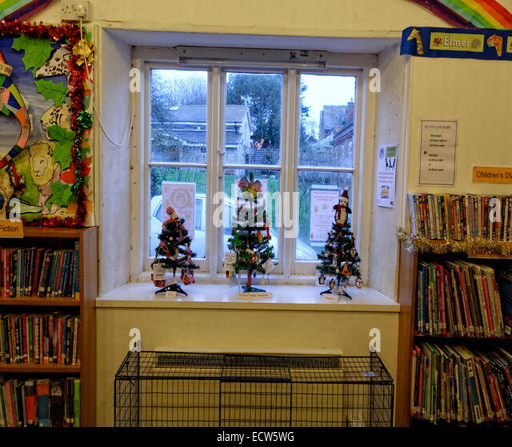
small children 's trees in the window during english civil parish